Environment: real
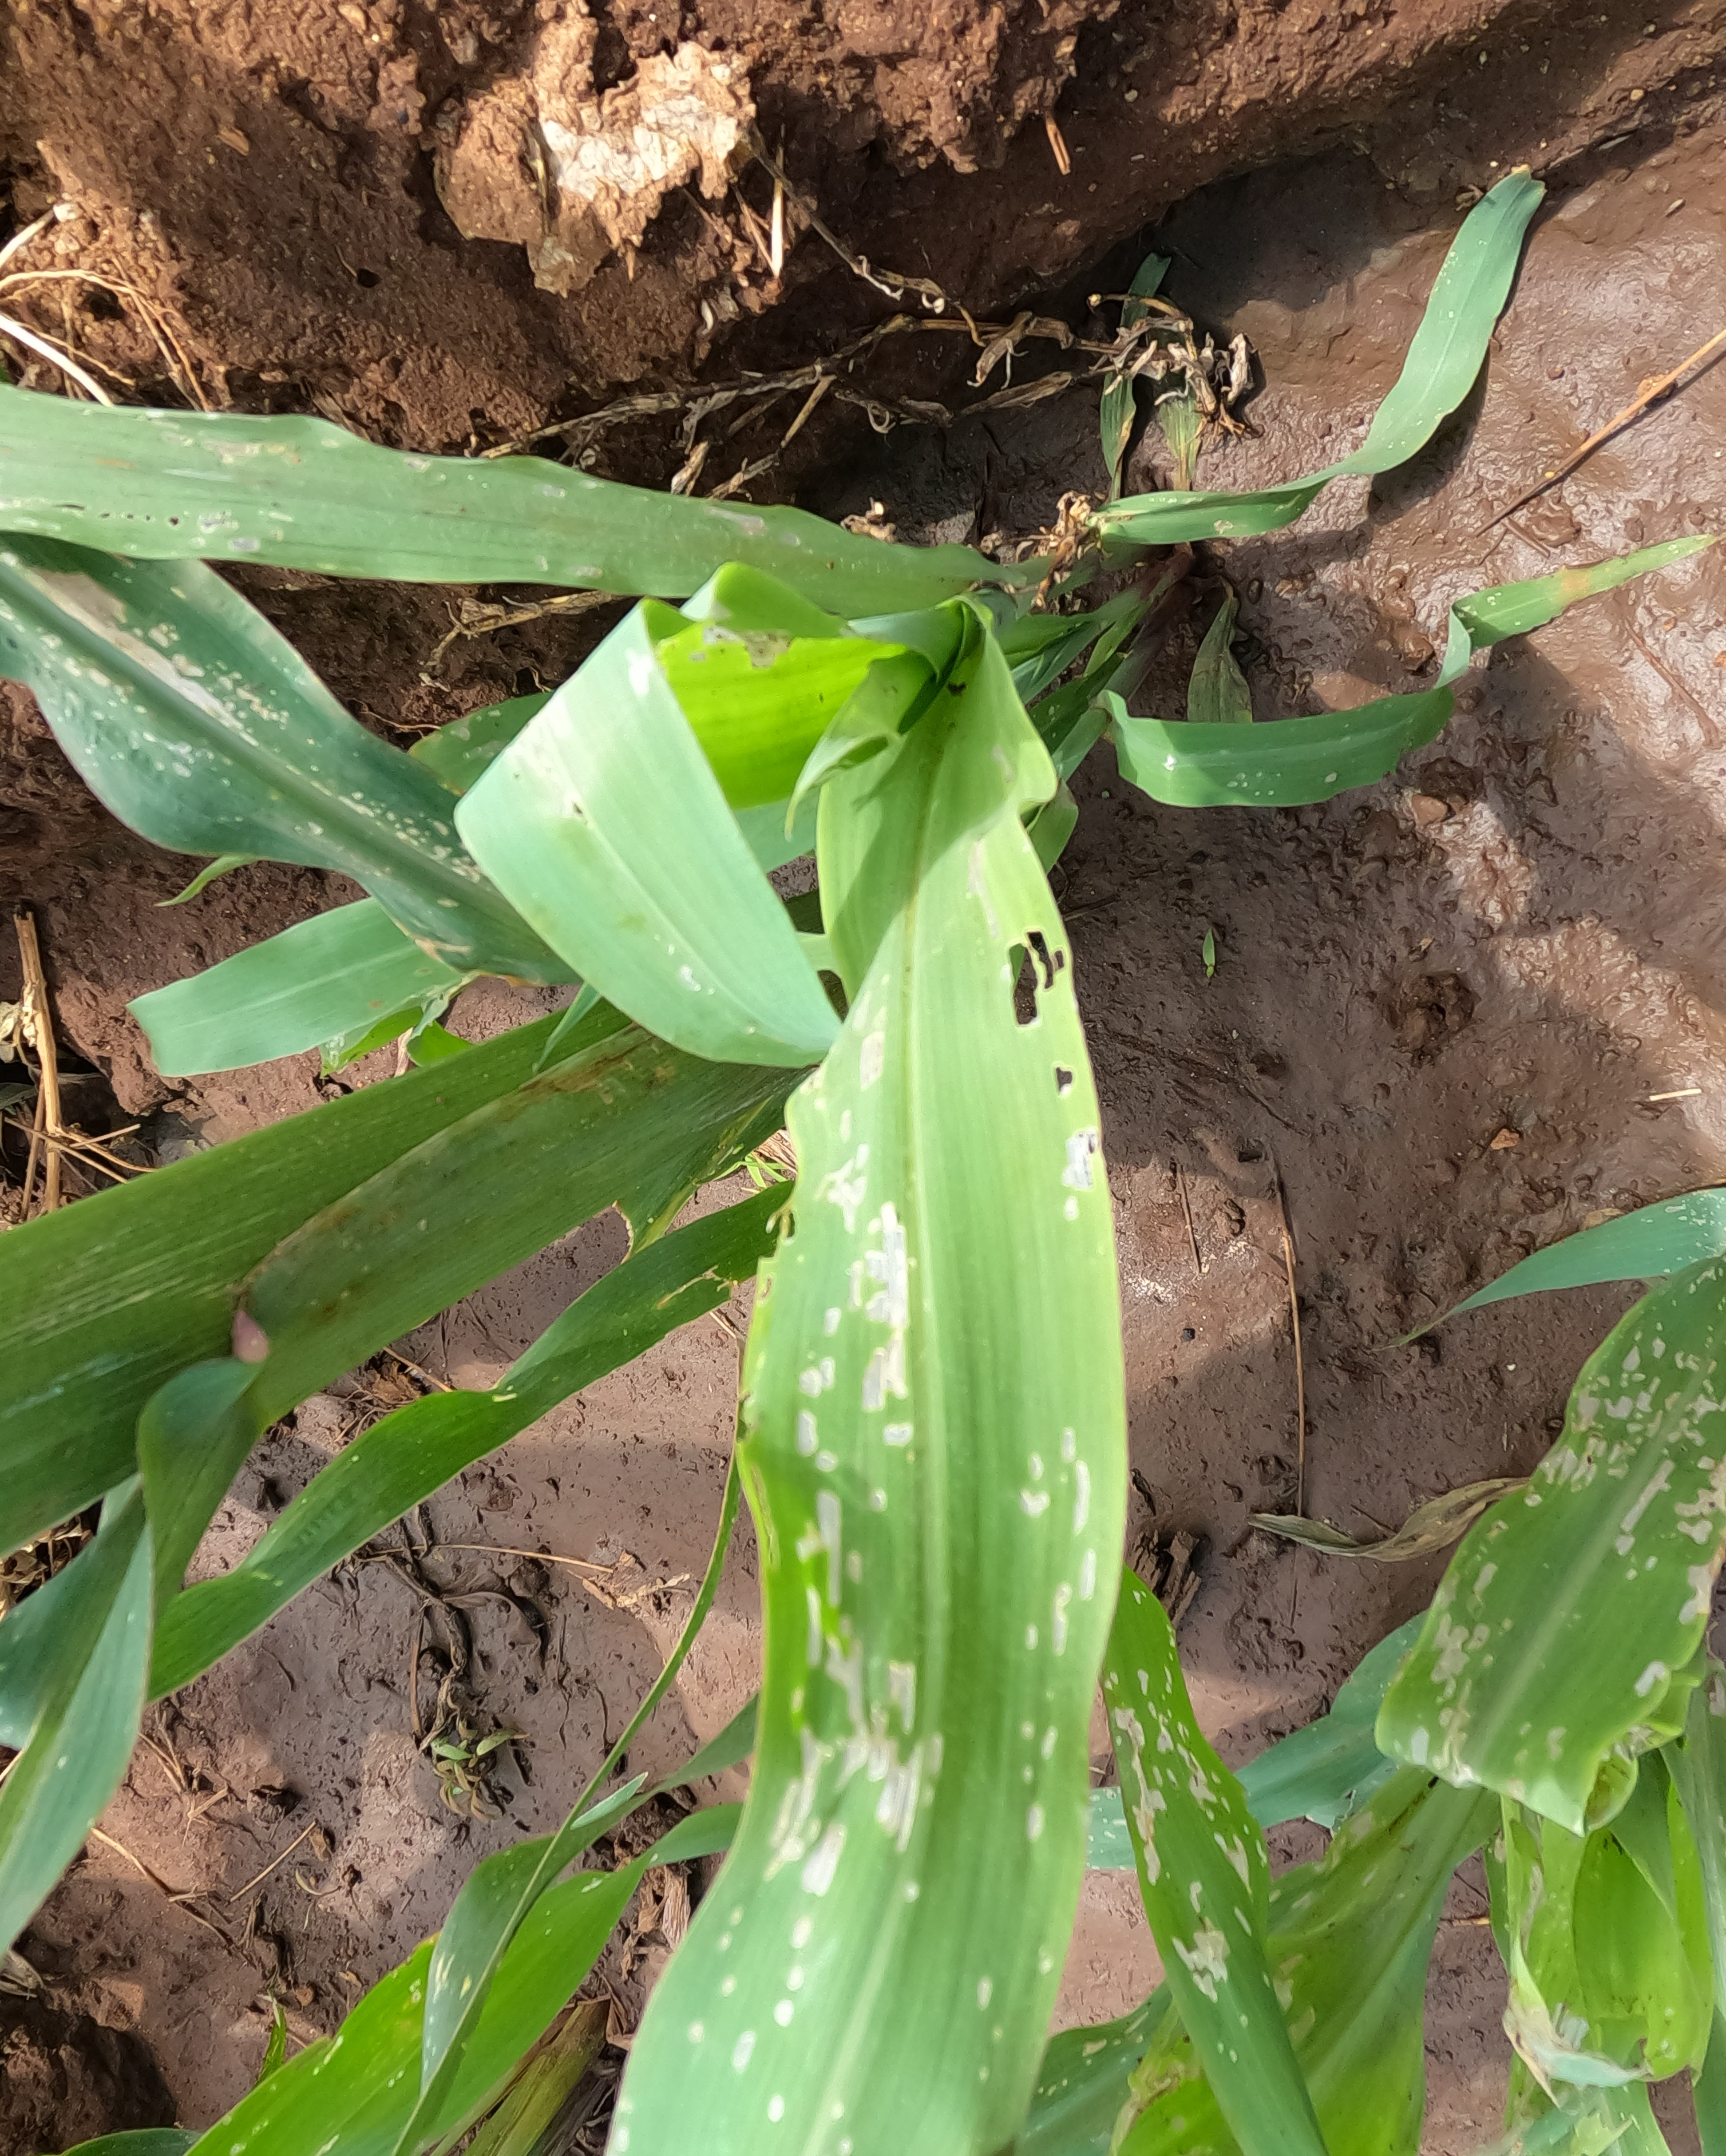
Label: fall_armyworm